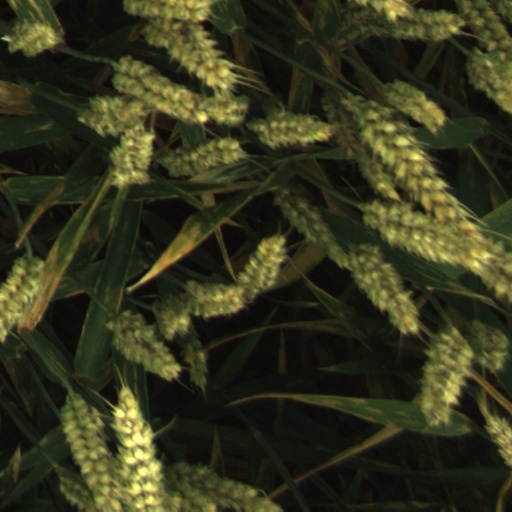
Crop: wheat